The Garden House

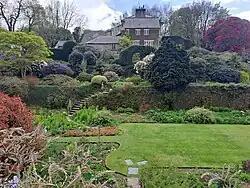
North-facing view of garden and house

The Garden House is an open garden located in Buckland Monachorum, Devon, England. The first house built in 1305 was intended to be a home for the vicars of the civil parish.